Cockade of Italy

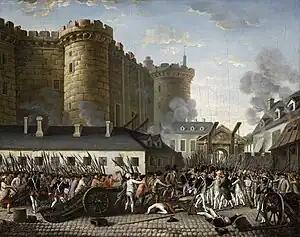
The people of Paris attack the fortress of the Bastille on 14 July 1789, decreeing the beginning of the French Revolution. Initially the Italian rioters mistakenly believed that the flag waved between the Parisian barricades was green, white and red.

The Milanese gazette "Staffetta di Sciaffusa" defined the protests in the Papal States as "[a] dance of green cockades" in an article published on 16 August 1789. From September 1789 there was no more news, in the Italian riots, of the cockade formed with the leaves which was replaced by cockades of green fabric.